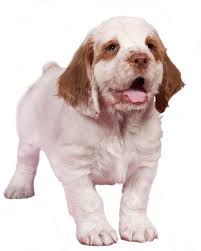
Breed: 235-n000097-clumber